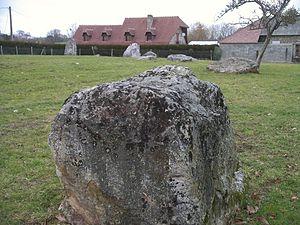
alignement de menhirs de la Plumaudière (commune de Monchauvet, Calvados, France)
Montchauvet est une ancienne commune française, située dans le département du Calvados en région Normandie, devenue le 1ᵉʳ janvier 2016 une commune déléguée au sein de la commune nouvelle de Souleuvre en Bocage.